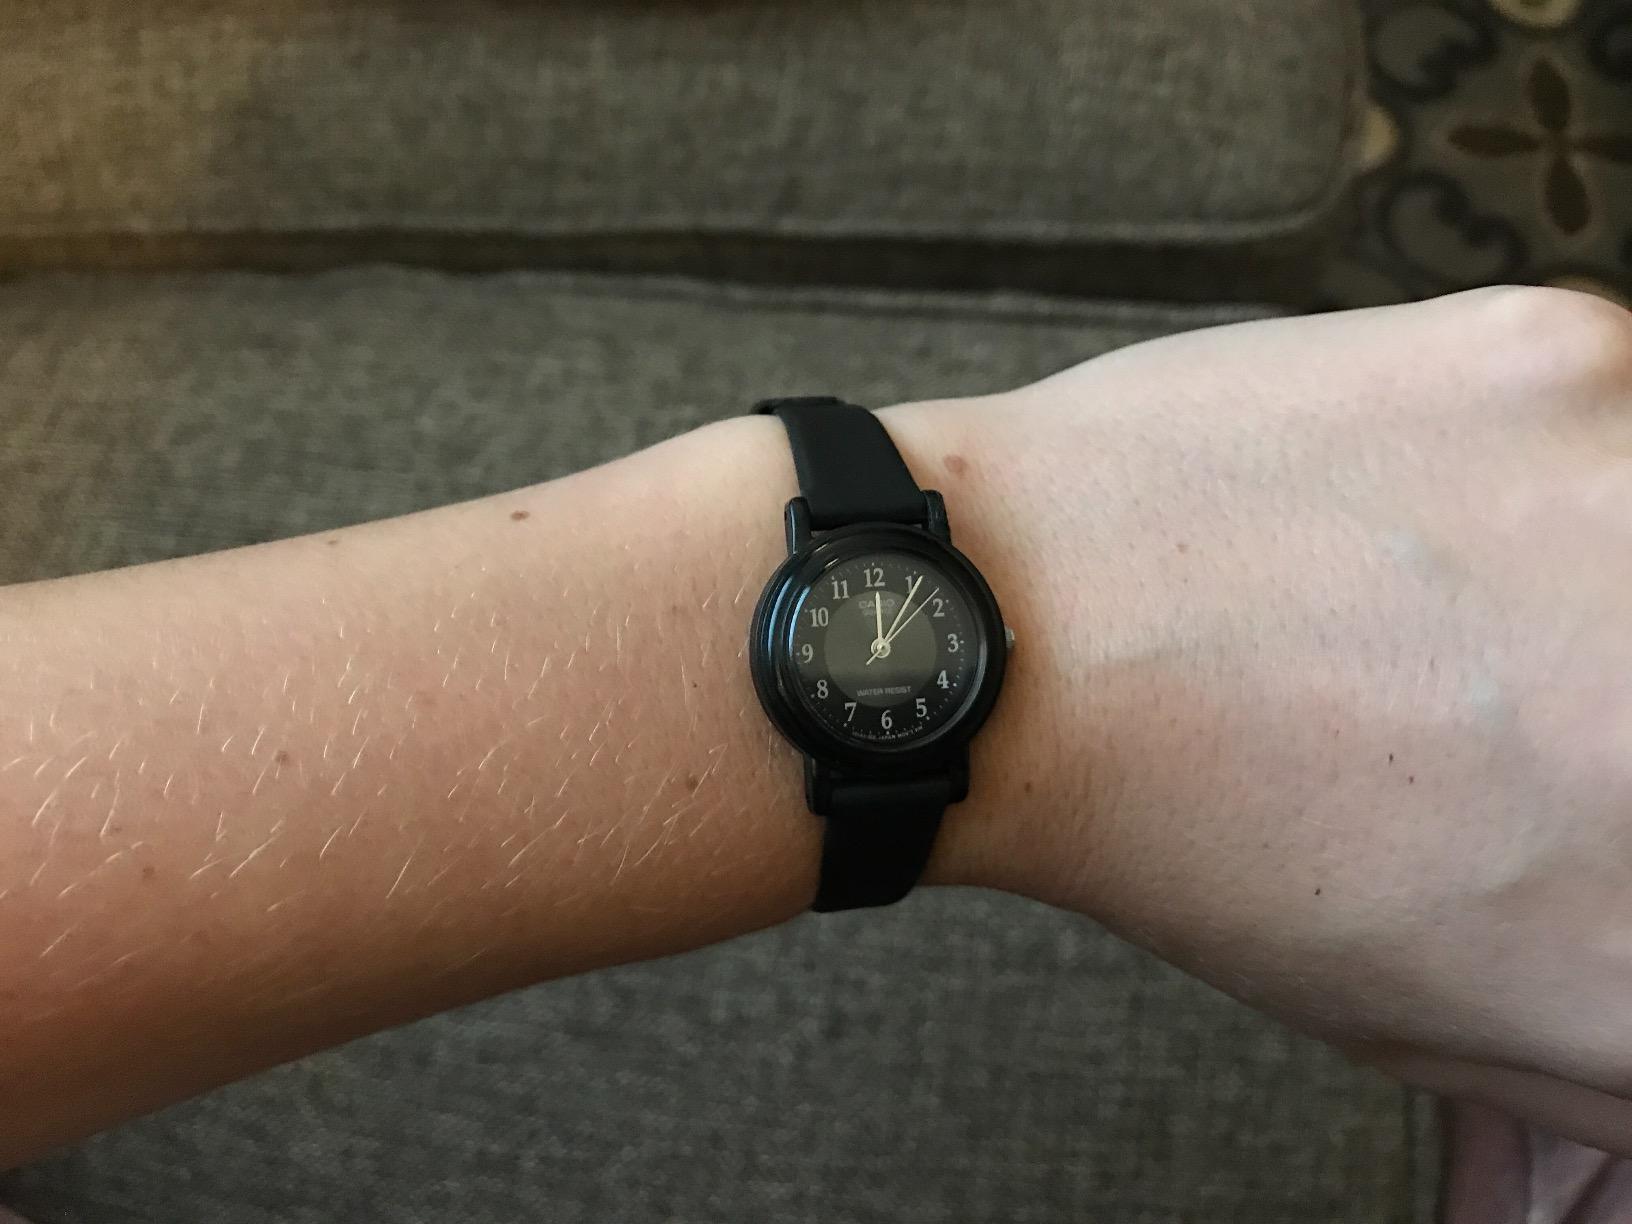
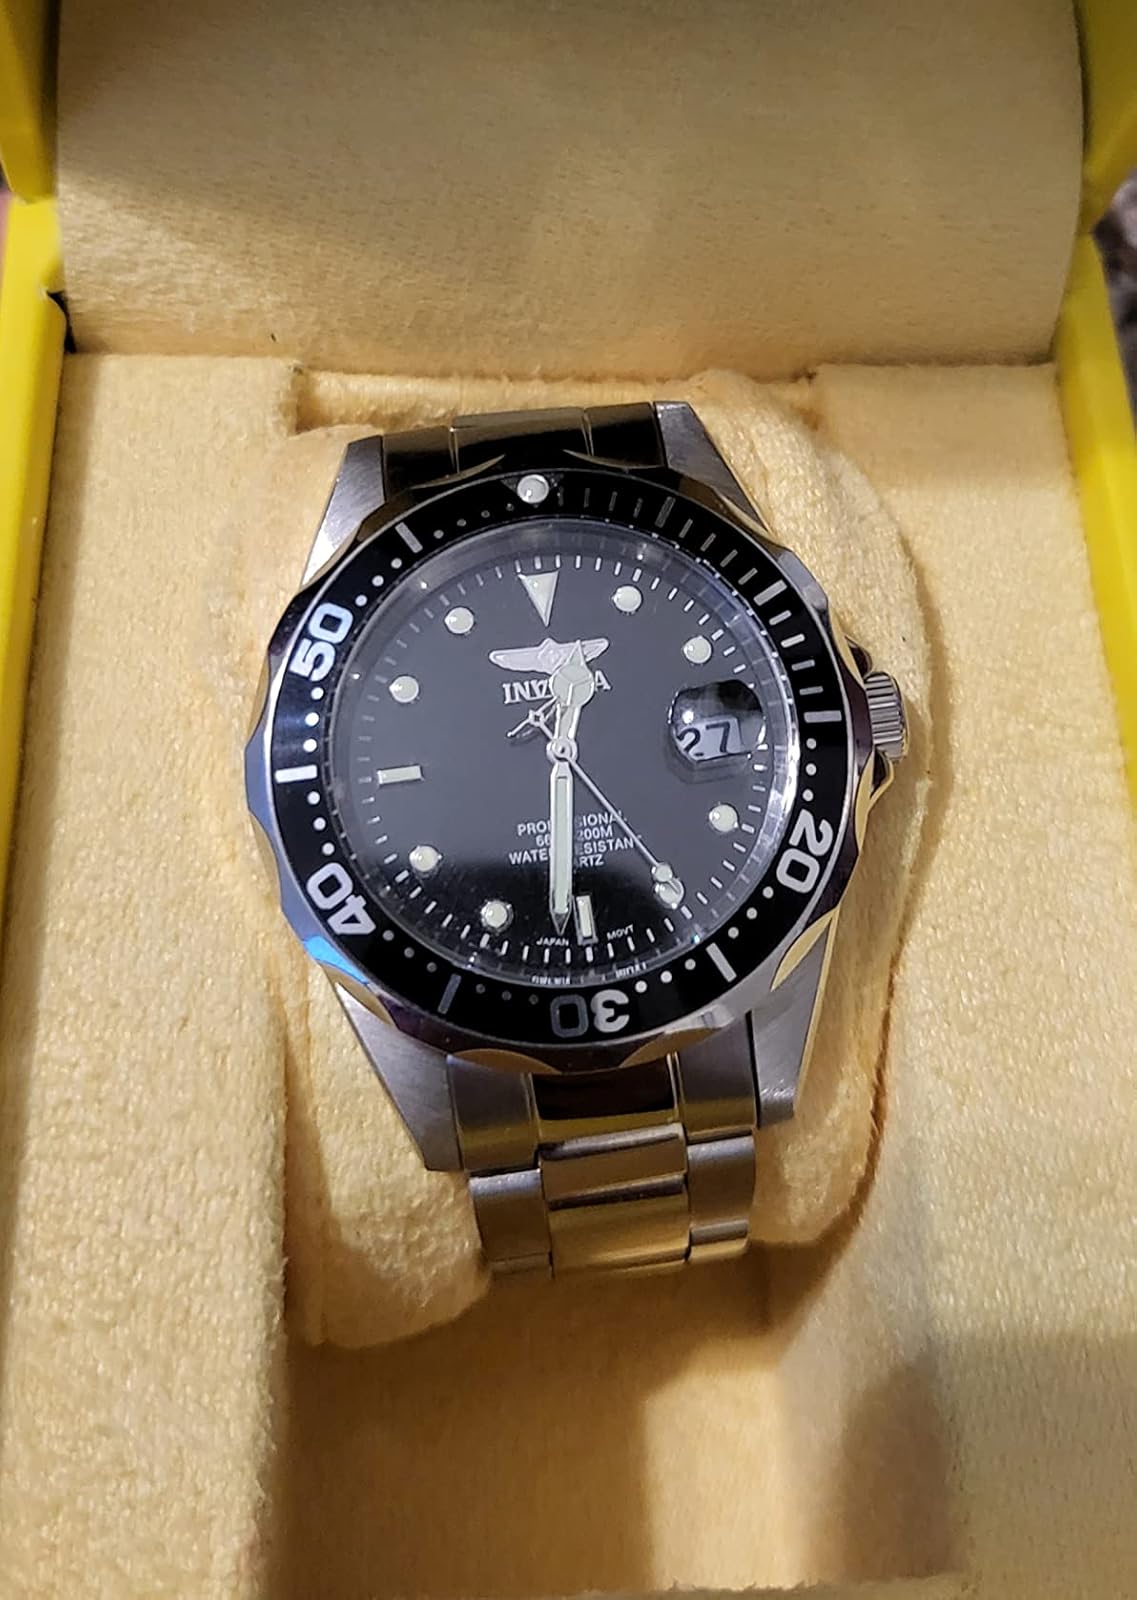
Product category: accessories_watch
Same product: no